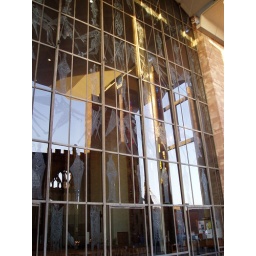
glass window at Coventry catherdral taken on a flying visit in February